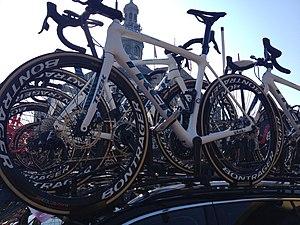
La saison 2019 de l'équipe cycliste féminine Trek-Segafredo est la première de la formation. Son recrutement est très ambitieux avec notamment la puncheuse britannique Lizzie Deignan, la spécialiste du contre-la-montre néerlandaise Ellen van Dijk et la grimpeuse italienne Elisa Longo Borghini.